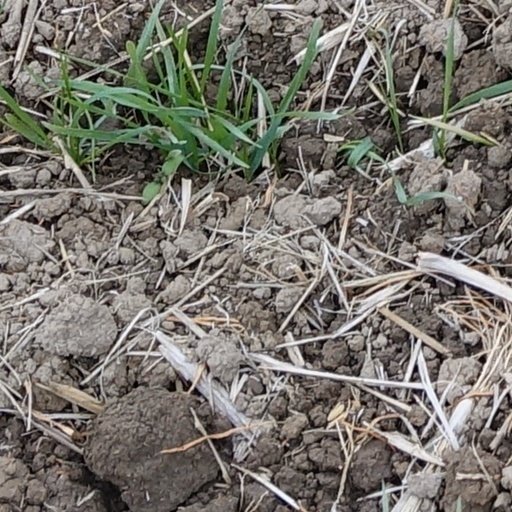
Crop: wheat